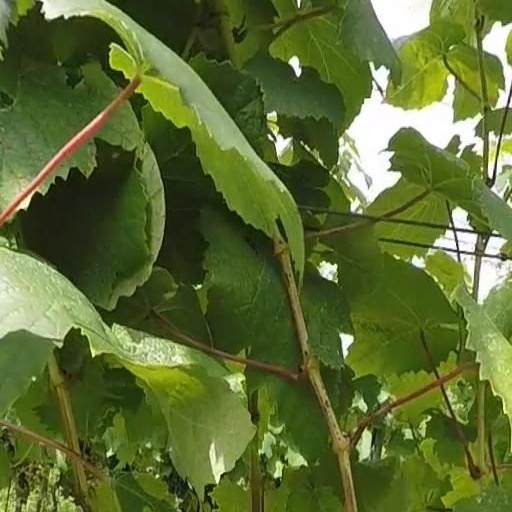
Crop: grape